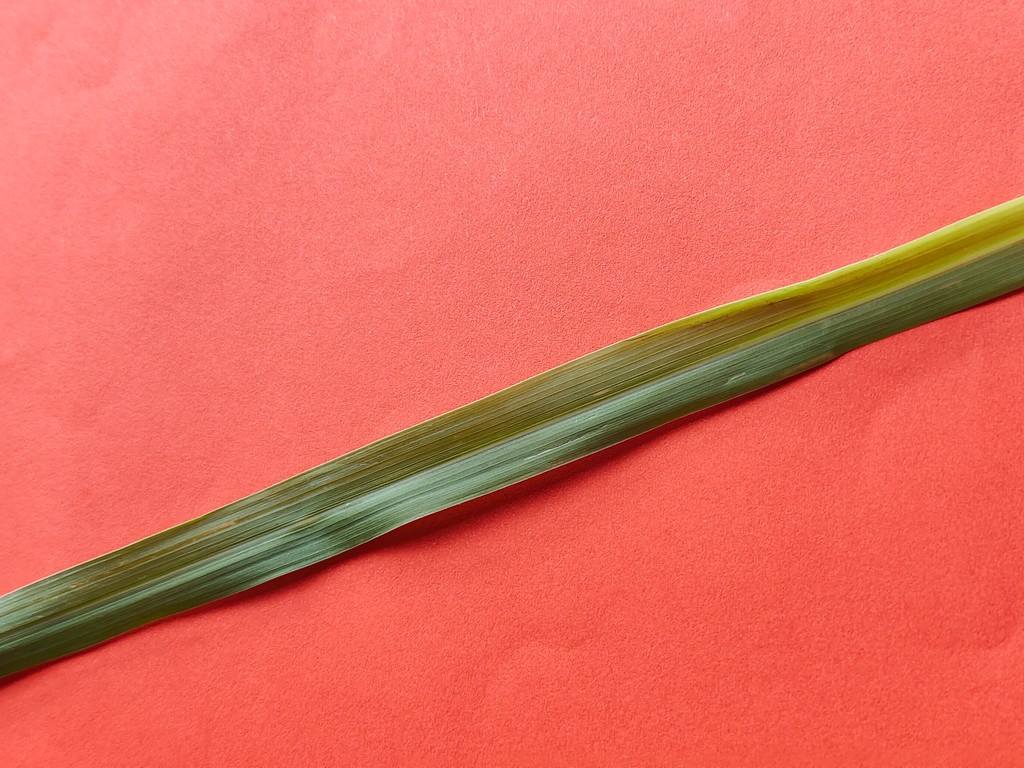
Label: Healthy